Frank Hannyngton

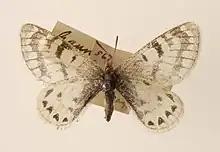
"Parnassius hannyngtoni"

Frank was the youngest son of John Child Hannyngton, a judge and a Resident at Madras and later Travancore and grandson of mathematician John Caulfield Hannyngton. His early education was at Trinity College, Dublin (where he was known as "Curly" and captain of the boats) and he then went to Wren's and passed the Indian Civil Service entrance in 1897. He began service in India on 30 January 1899 as an Assistant Collector and Magistrate in South Arcot (present day Tamil Nadu). His service locations included Tirunelveli, Malabar, Madras and Ooty. In 1912 he was appointed Commissioner of Coorg until 1918 when he moved to Bellary. During his time in Coorg he published a paper on the butterflies of Coorg in the Journal of the Bombay Natural History Society. He also collected the exuvia of a large dragonfly which was named after him as "Heterogomphus hannyngtoni" by F.C. Fraser in 1924. He also held the position of Postmaster General of Bengal during which time he sent collectors into the Chumbi Valley. Here he found a new "Parnassius" which Andrey Avinoff named after him as "Parnassius hannyngtoni".(Trans. Ento. Soc. 1915, p. 351) He also made collections of the butterflies of Kumaon.